Up in Central Park (film)

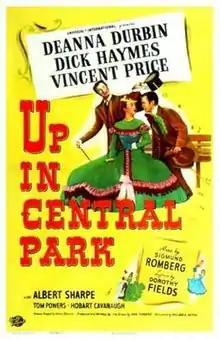
Theatrical release poster

Up in Central Park is a 1948 American musical comedy film directed by William A. Seiter and starring Deanna Durbin, Dick Haymes and Vincent Price. Based on the play "Up in Central Park" by Herbert Fields with a screenplay by Karl Tunberg, the film is about a newspaper reporter and the daughter of an immigrant maintenance man who help expose political corruption in New York City in the 1870s.